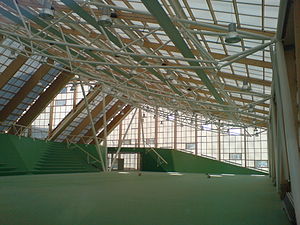
Dorte Mandrup / Udvalgte værker
Prismen
Dorte Mandrup-Poulsen er en dansk arkitekt. Hun er indehaver af arkitektfirmaet Dorte Mandrup, der pt. har cirka 60 ansatte og står bag adskillige prisbelønnede bygninger. Arkitektfirmaet har base i København.